Rö Church

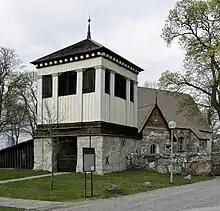
The combined entrance gate and bell tower

The church is a single-nave Gothic church built by roughly hewn stones and some details in brick. It retains much of its original medieval atmosphere despite later reconstructions. The interior is dominated by the decorated medieval brick vaults. The frescos date from the late 15th century and are made by an unknown artist in a style not represented in any other church nearby. They depict both traditional Christian imagery such as the Four Evangelists, the Final Judgement and saints (including the Nordic saints Saint Olaf, Saint Eric and Saint Bridget), but also a lively scene depicting the story of the grateful dead.